Question: Please indicate a possible affordance area of baseball bat that can be used for swinging
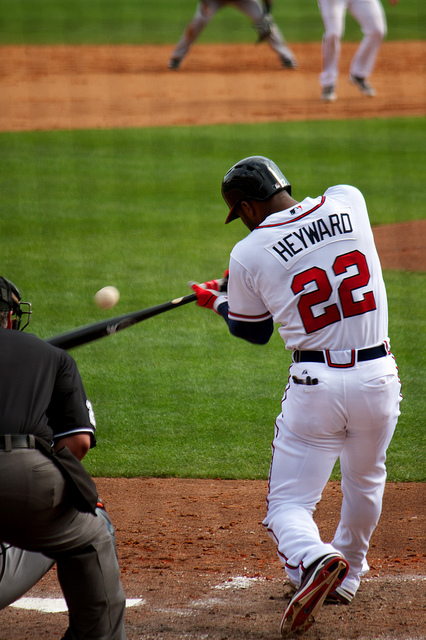
Answer: [150.065, 275.677, 239.815, 318.104]